Catalina Express

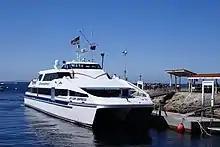
The Catalina Express "Jet Cat Express" at Catalina Island.

Catalina Express operates year-round, and runs up to thirty trips a day in peak season. Transportation is provided to ports at Avalon and Two Harbors on Santa Catalina Island from the mainland California communities of San Pedro, Long Beach and Dana Point.